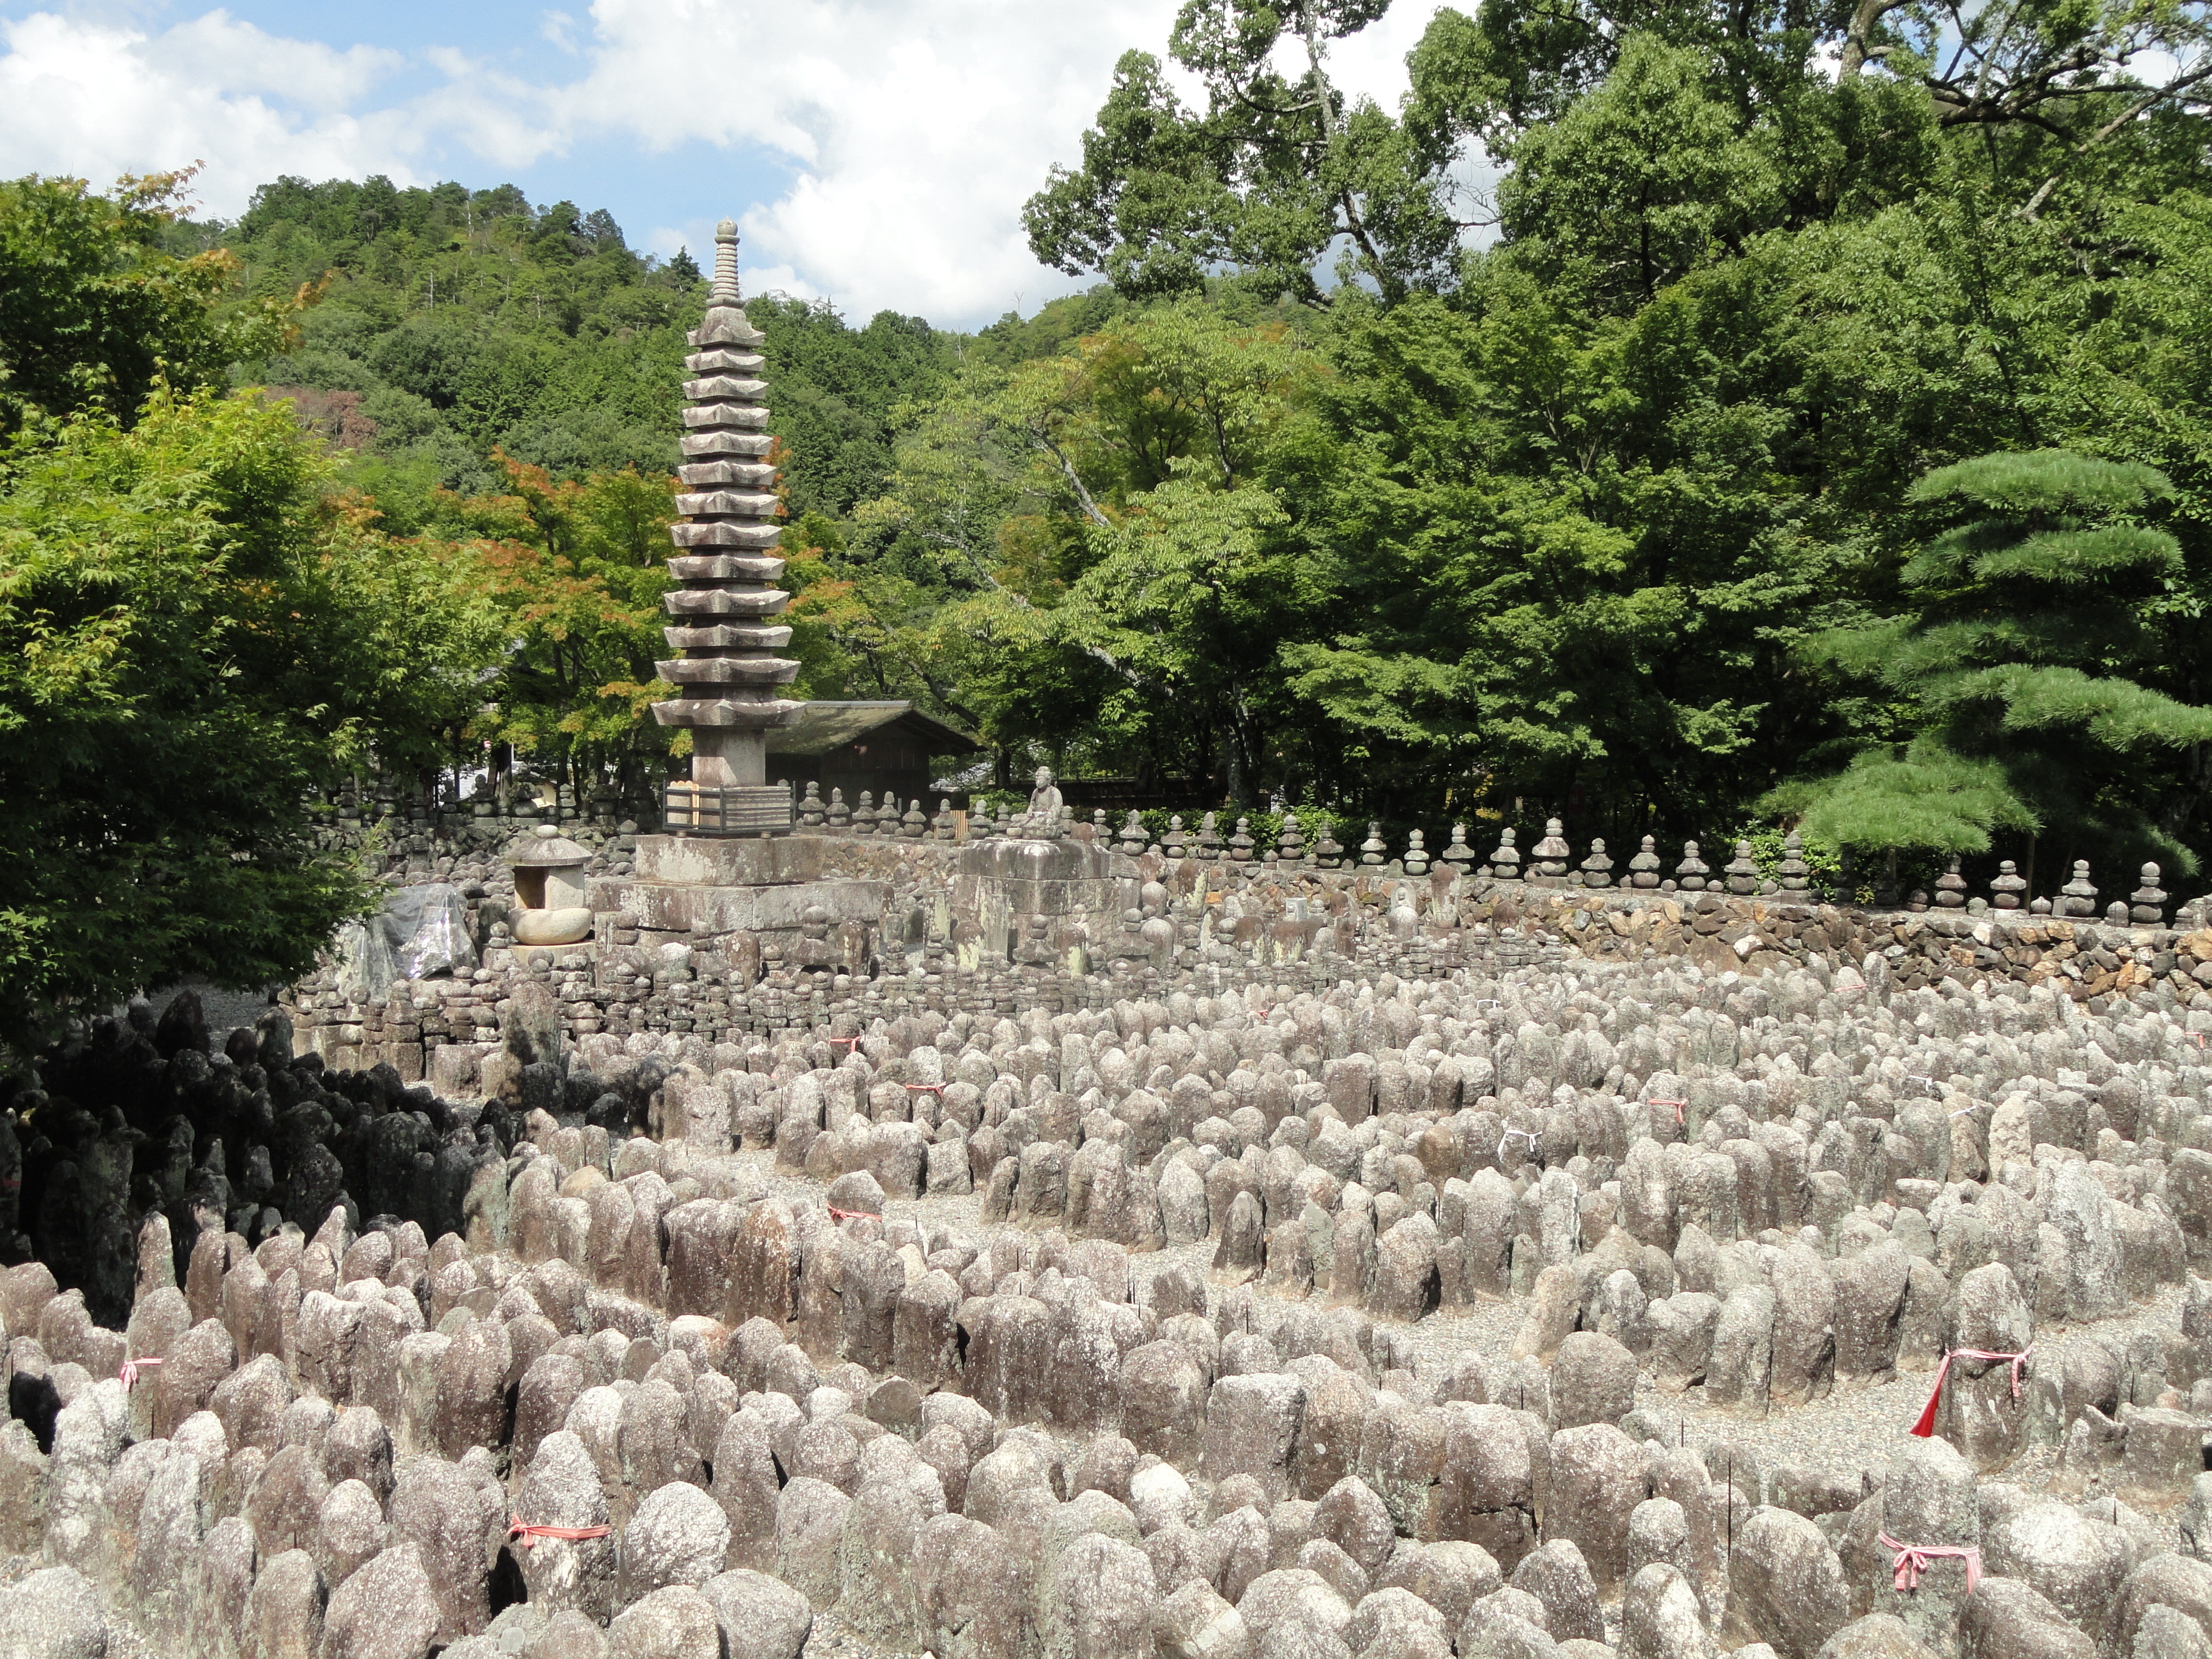
structure, tower, historic, japan, religious, temple, statues, kyoto, buddhist temple, archaeological site, adashino nenbutsuji